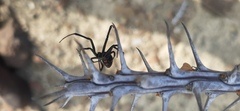
Species: Lactrodectus_hesperus